Theosophical Society

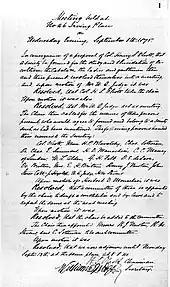
Notes of the meeting proposing the formation of the Theosophical Society, New York City, September 8, 1875

The Theosophical Society was officially formed in New York City, United States, on November 17, 1875, by Helena Petrovna Blavatsky, Colonel Henry Steel Olcott, William Quan Judge, and 16 others. It was self-described as "an unsectarian body of seekers after Truth, who endeavor to promote Brotherhood and strive to serve humanity." Olcott was its first president, and remained president until his death in 1907. In the early months of 1875, Olcott and Judge had come to believe that, if Blavatsky was a spiritualist, she was no ordinary one. The society's initial objective was the "study and elucidation of Occultism, the Cabala etc." After a few years Olcott and Blavatsky moved to India and established the International Headquarters at Adyar, in Madras (now Chennai). They were also interested in studying Eastern religions, and these were included in the Society's agenda.